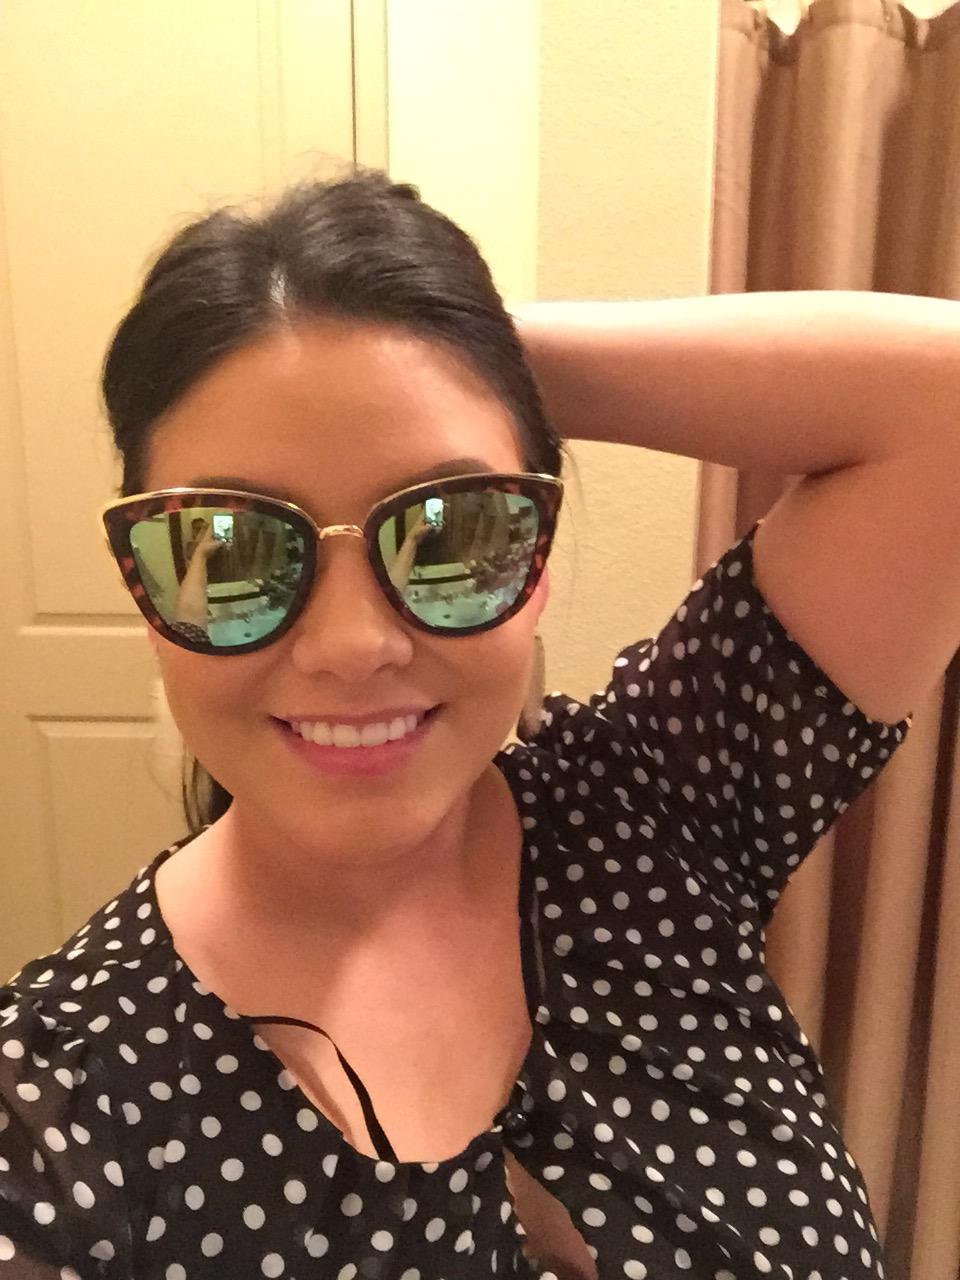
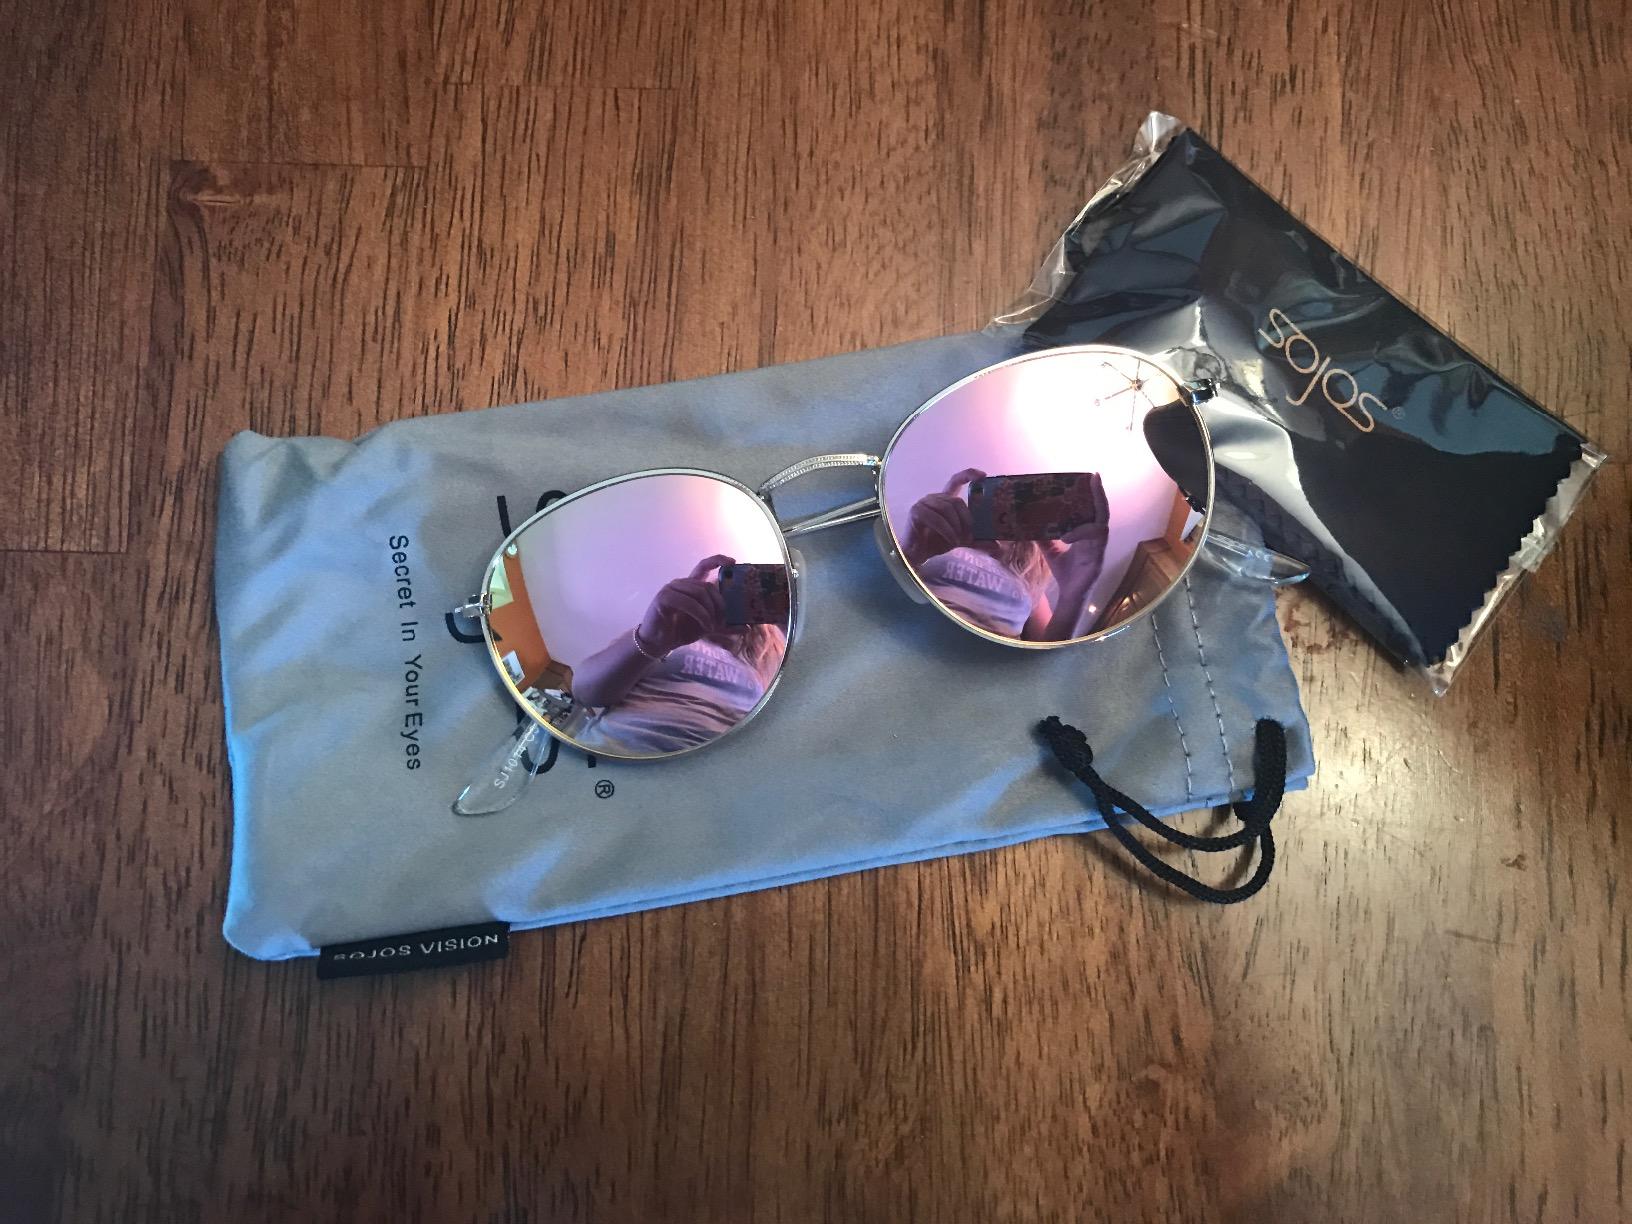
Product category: accessories_sunglasses
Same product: no